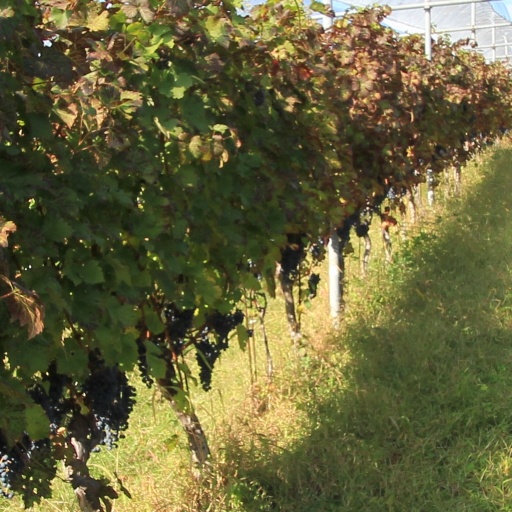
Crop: grape